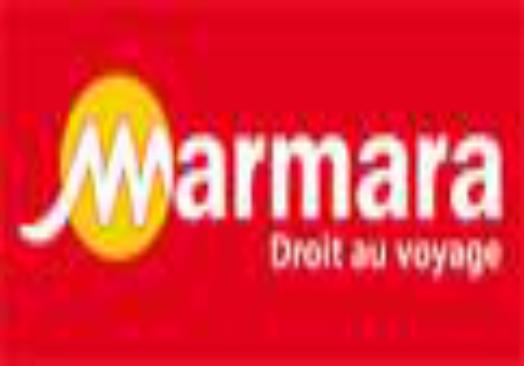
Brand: Marmara
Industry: Others